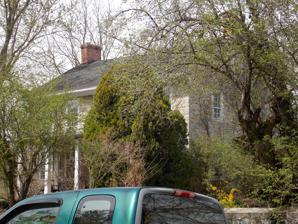
Building: Lantz-Zeigler House
Country: United States of America
Year built: 1800
Historic house in Maryland, United States United States historic place Lantz--Zeigler House U.S. National Register of Historic Places Show map of Maryland Show map of the United States Location 21000 Leitersburg Pike, Hagerstown, Maryland Coordinates 39°41′20″N 77°38′17″W / 39.68889°N 77.63806°W / 39.68889; -77.63806 Area 12.7 acres (5.1 ha) Built 1800 ( 1800 ) Architectural style Colonial Revival NRHP reference No. 98001231 Added to NRHP October 8, 1998 The Lantz-Zeigler House is a historic home located at Hagerstown , Washington County , Maryland , United States . The house consists of a two-story stone main section built in 1800 with a two-story perpendicular ell to the rear. Also on the property are a stone outbuilding, a horse barn, and the site of a stone bridge built in 1824. The Lantz-Zeigler House was listed on the National Register of Historic Places in 1998. References